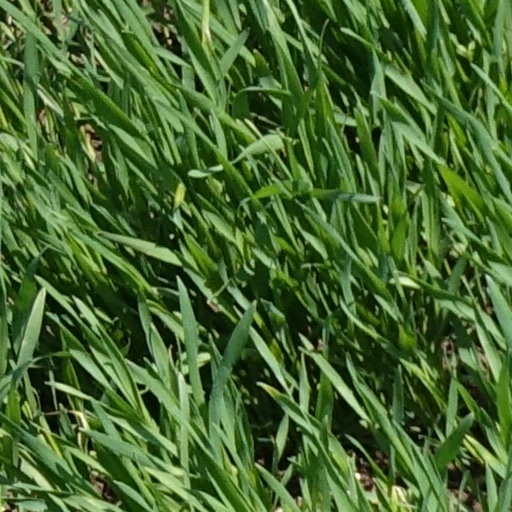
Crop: wheat